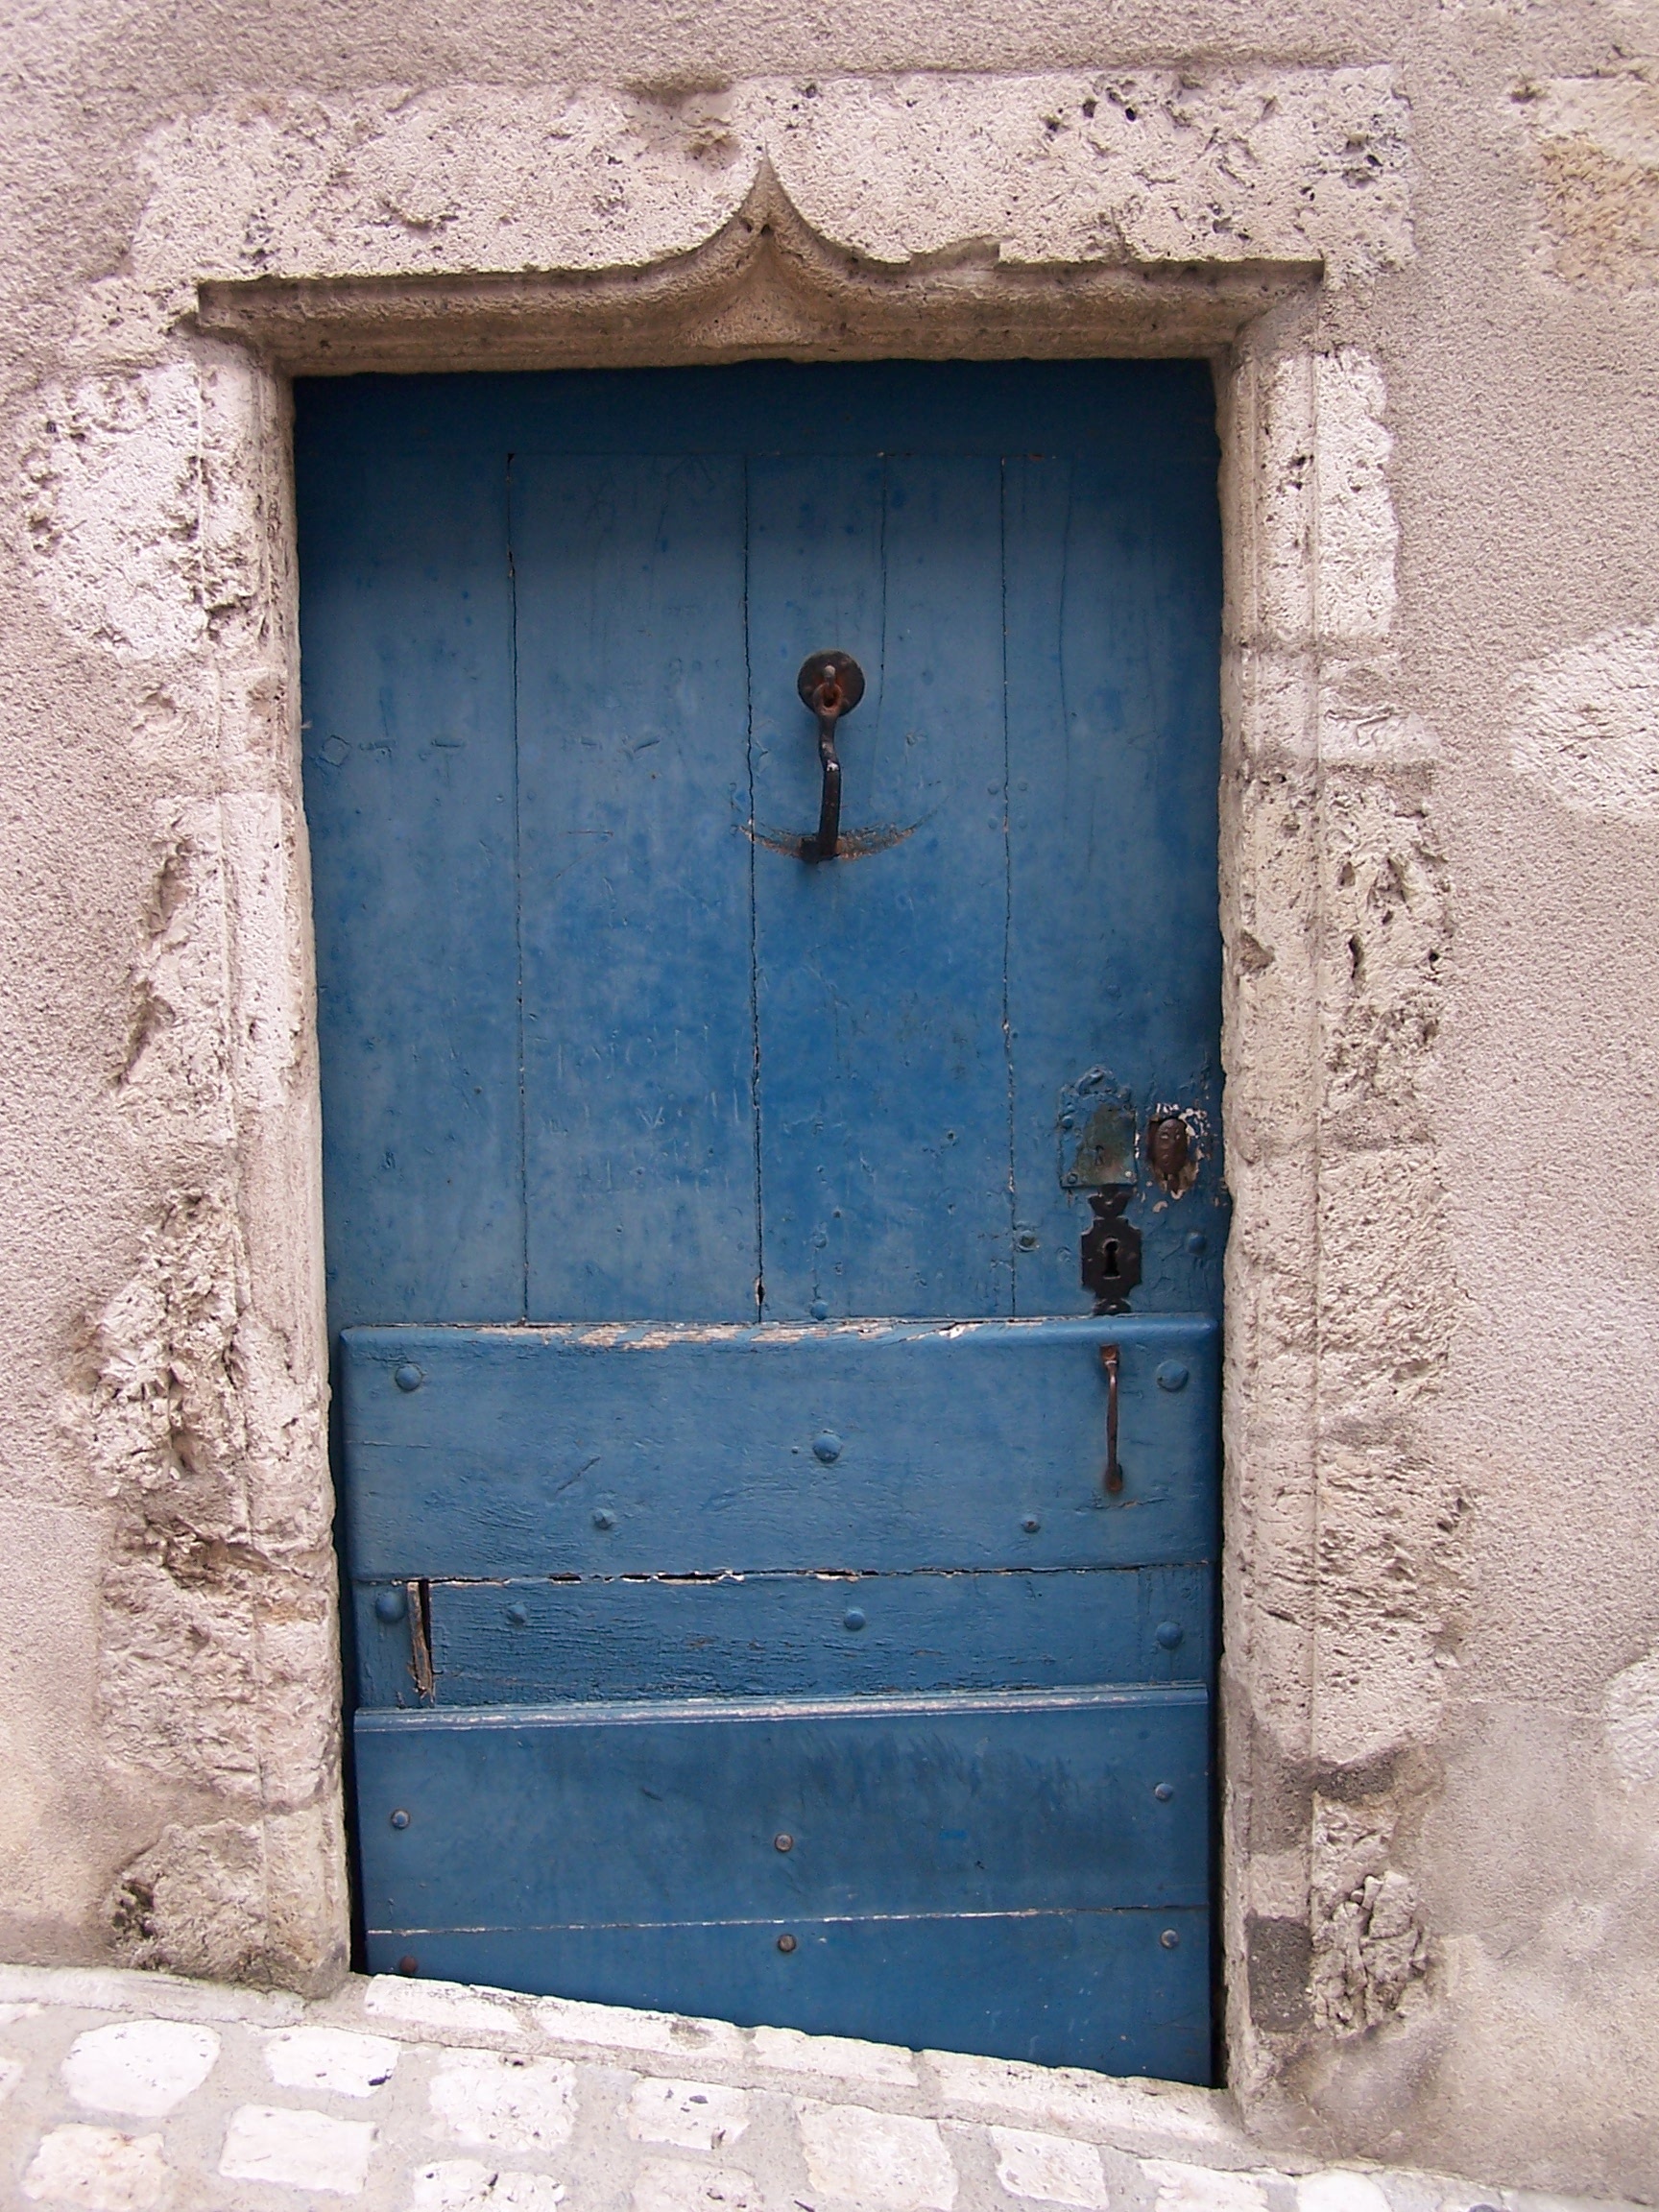
wood, white, house, window, old, wall, greek, color, facade, blue, door, old door, hellas